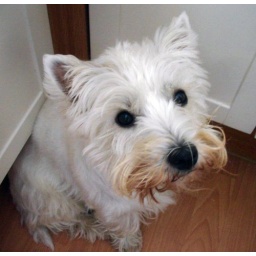
Alice likes to sit in this corner of the kitchen ... very brown whiskers today ...